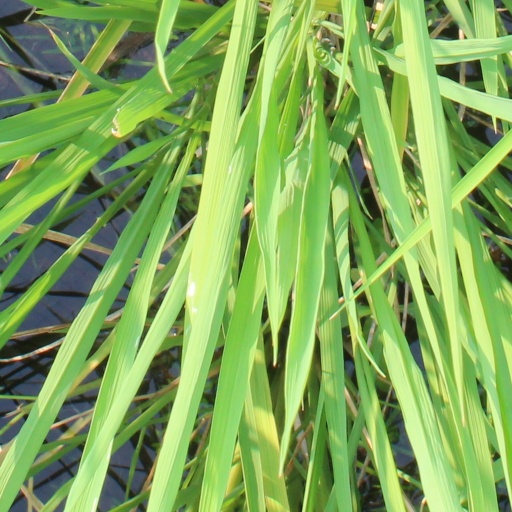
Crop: rice